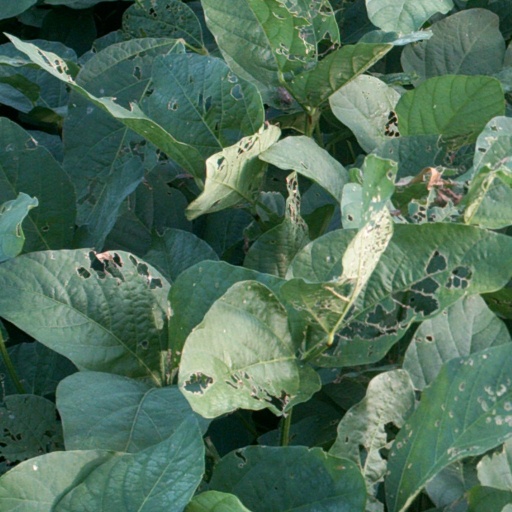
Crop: soybean